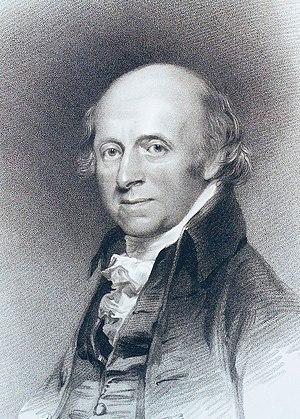
William Coxe est un historien britannique.